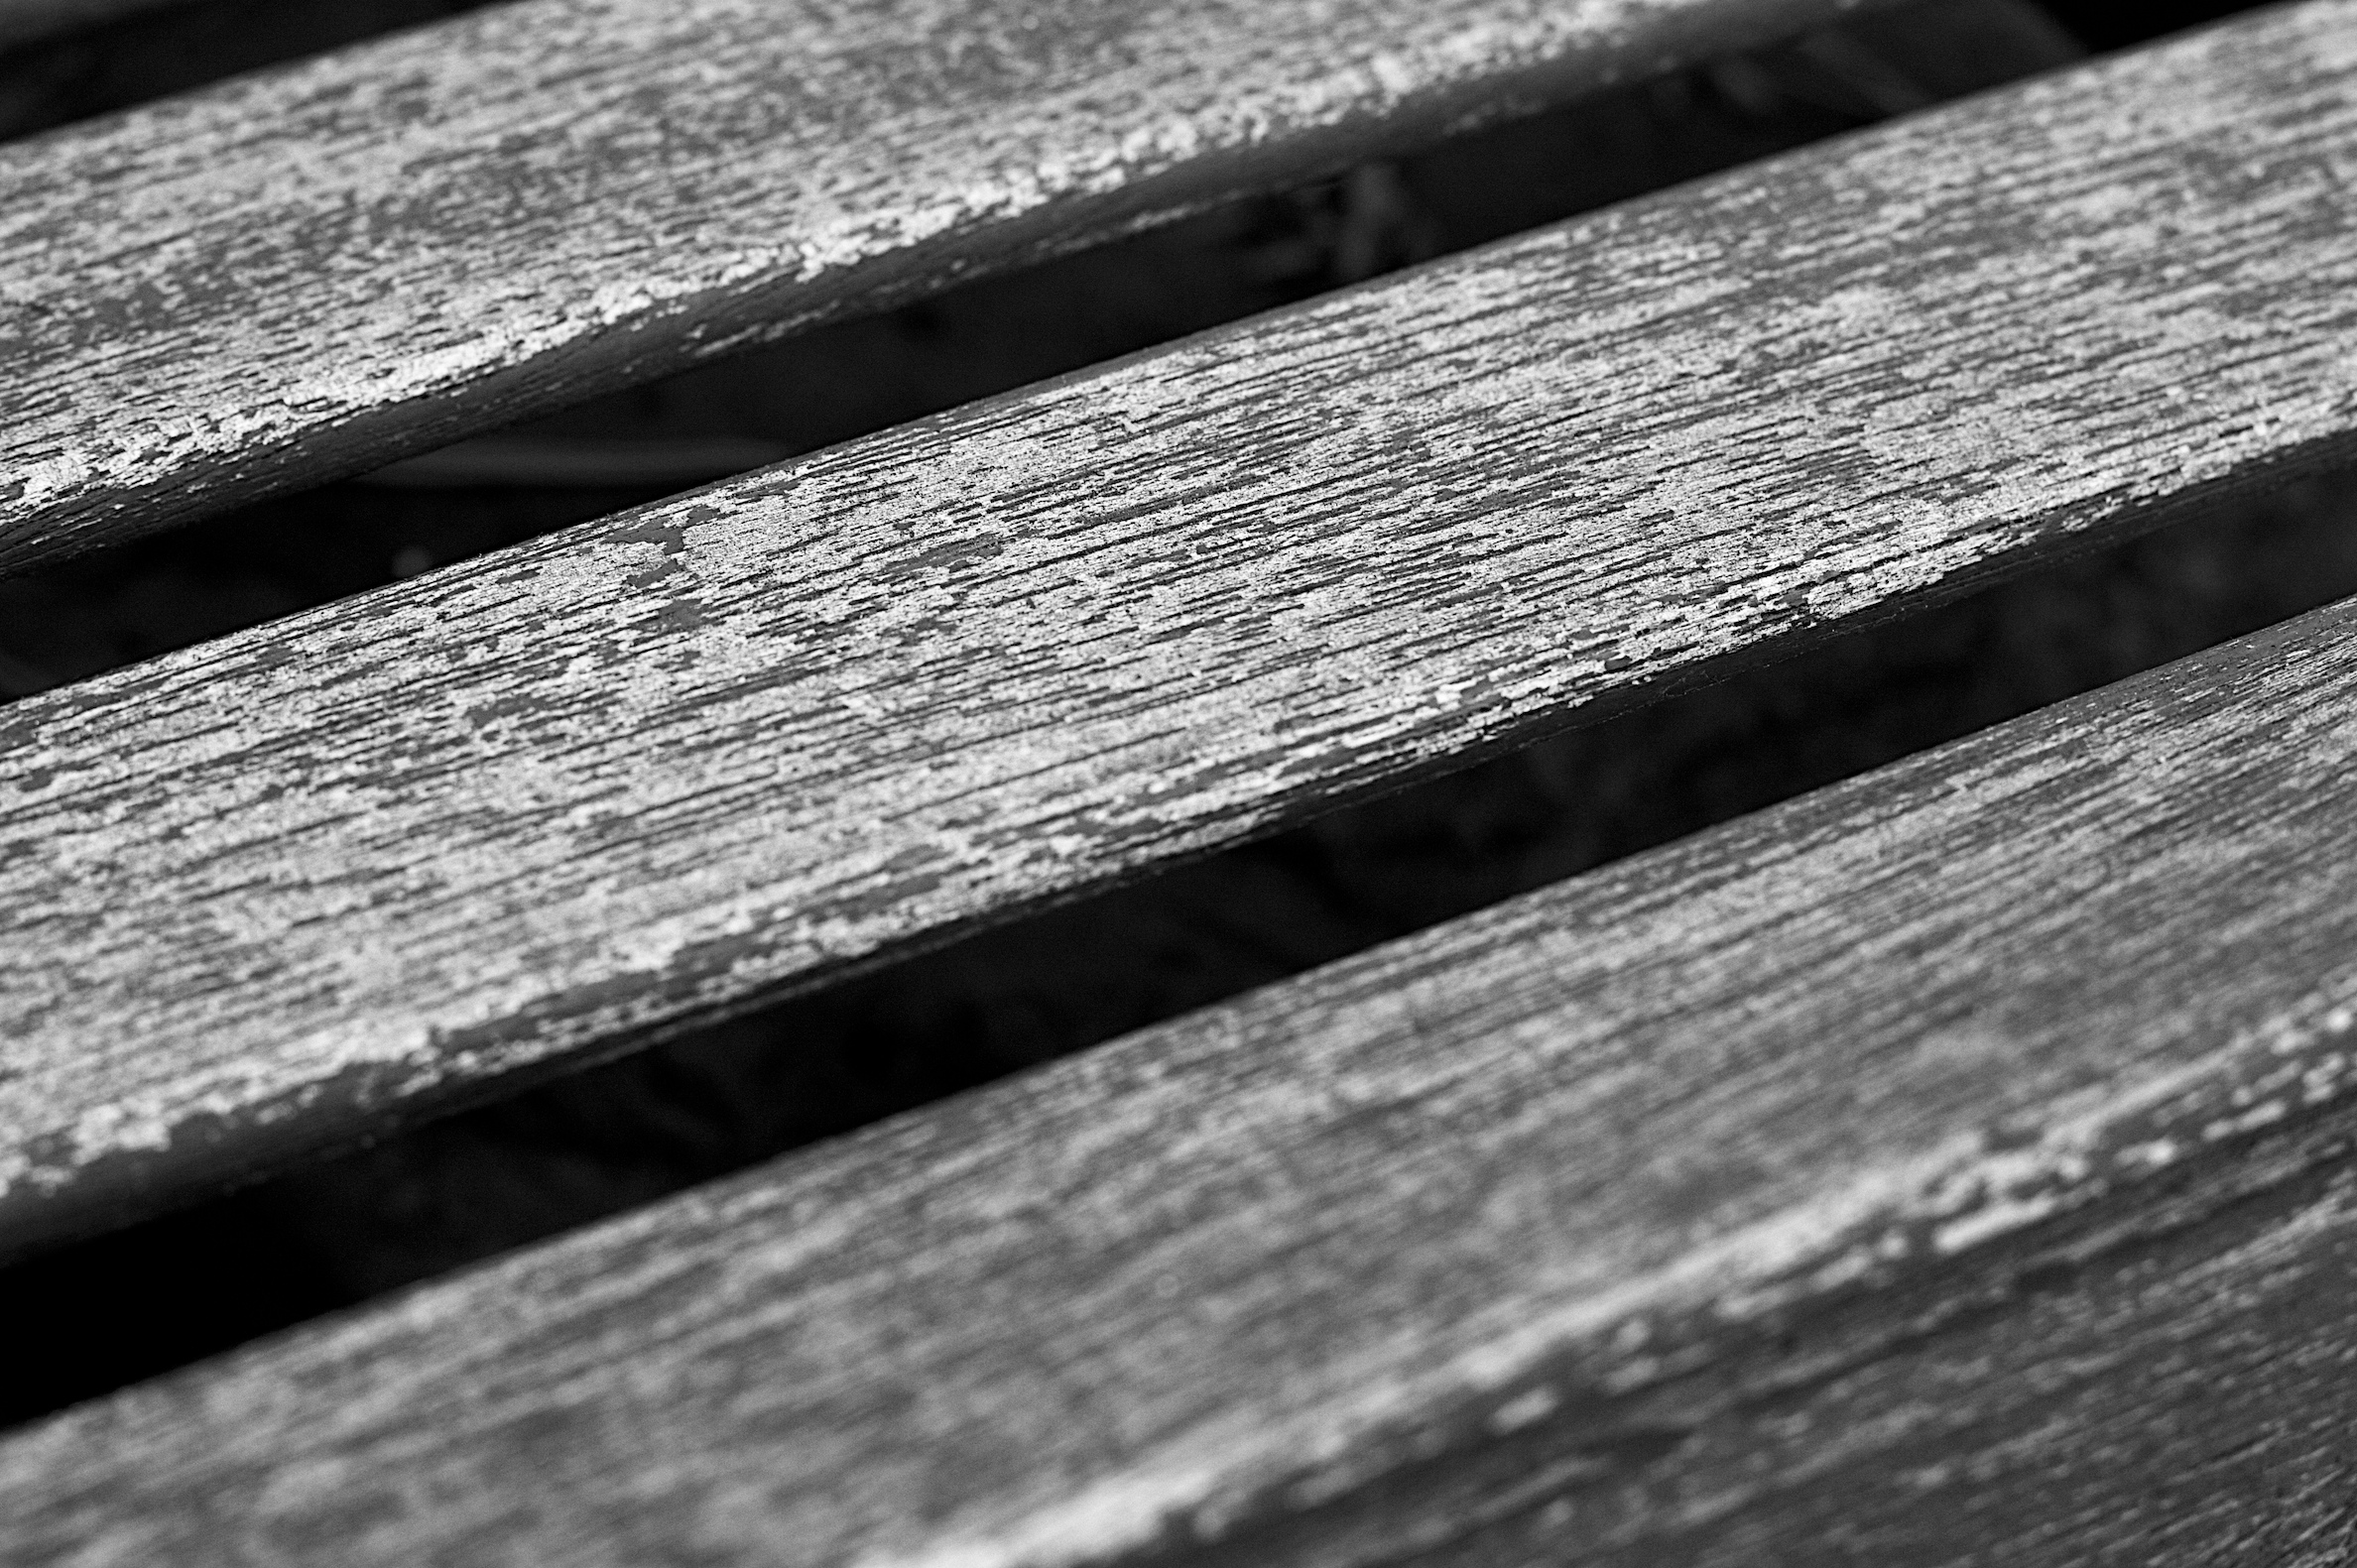
black and white, wood, white, photography, texture, floor, asphalt, line, black, monochrome, material, close up, macro photography, flooring, monochrome photography